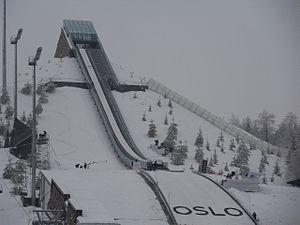
Midtstubakken est un tremplin de saut à ski du Site National d'Holmenkollen à Oslo en Norvège. Il est plus petit que l'Holmenkollbakken à proximité de ce tremplin.